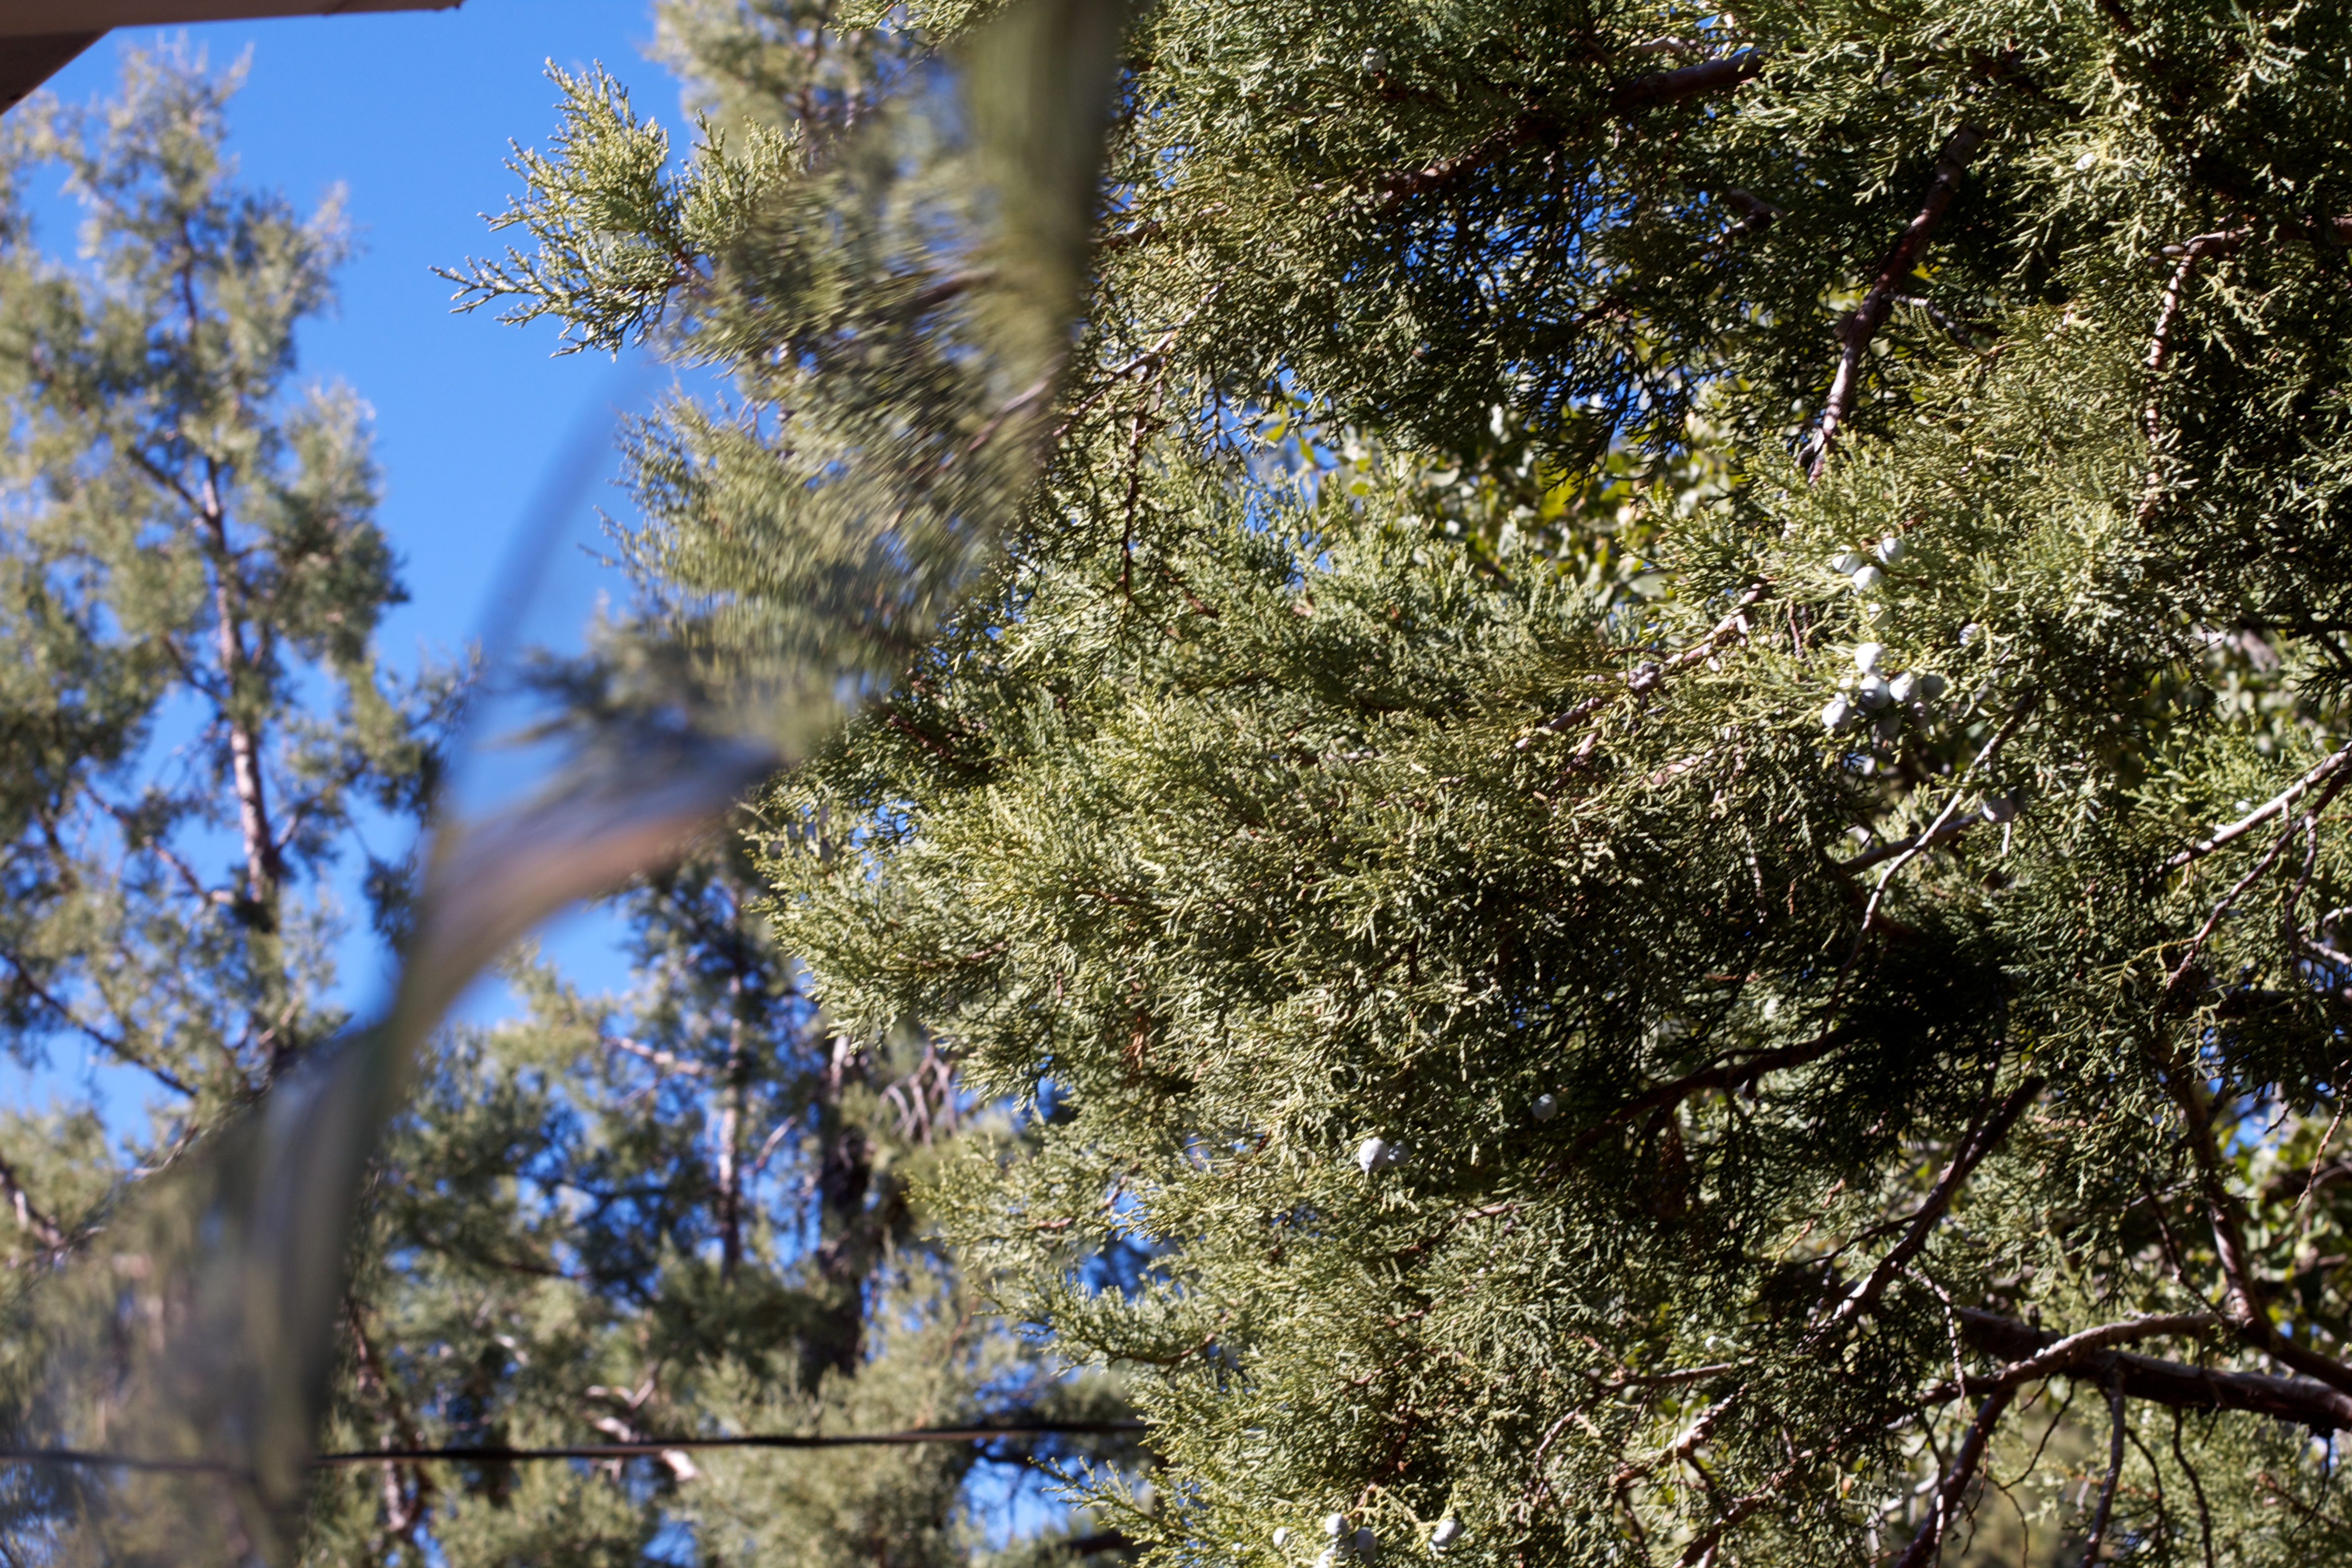
tree, nature, forest, branch, blossom, plant, sunlight, leaf, flower, spring, autumn, park, botany, garden, flora, season, woodland, habitat, ecosystem, biome, natural environment, woody plant, land plant